Judiciary of Pennsylvania

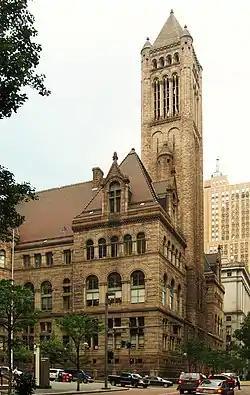
The Allegheny County Courthouse of Allegheny County in Downtown Pittsburgh.

The Pennsylvania courts of common pleas are the state trial courts of general jurisdiction. There are 60 judicial districts, 53 of which comprise only one of Pennsylvania's 67 counties, and seven comprising two counties. Each district has from one to 93 judges.